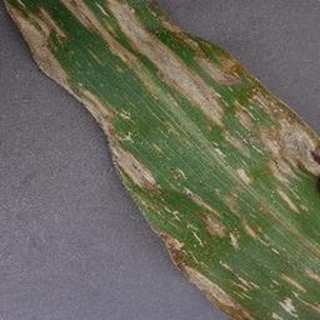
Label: corn_gray_leaf_spot